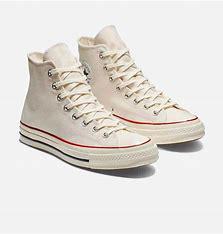
Brand: Converse
Model: Chuck Taylor All Star 70 Hi